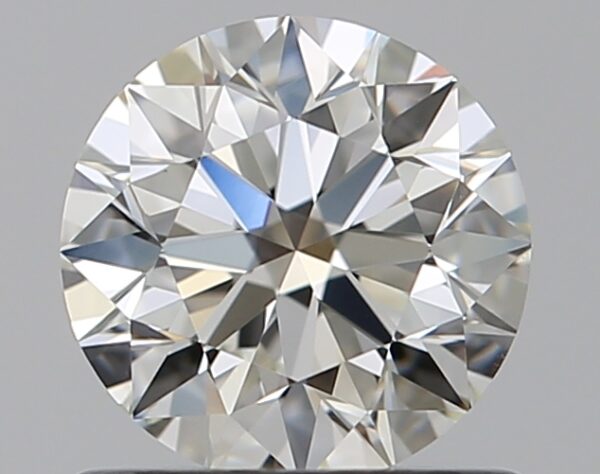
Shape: round
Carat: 0.75
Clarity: VS1
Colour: I
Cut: EX
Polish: EX
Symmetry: EX
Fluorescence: N
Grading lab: GIA
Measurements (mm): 5.76 x 5.8 x 3.62